William Hale Thompson

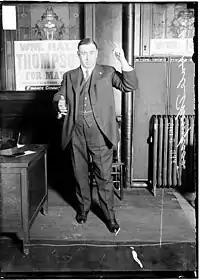
Thompson during his 1915 mayoral campaign

In 1915, Thompson was elected as the 41st Mayor of Chicago, beating County Clerk Robert M. Sweitzer, John H. Hill, Seymour Steadman, and Charles Thompson.